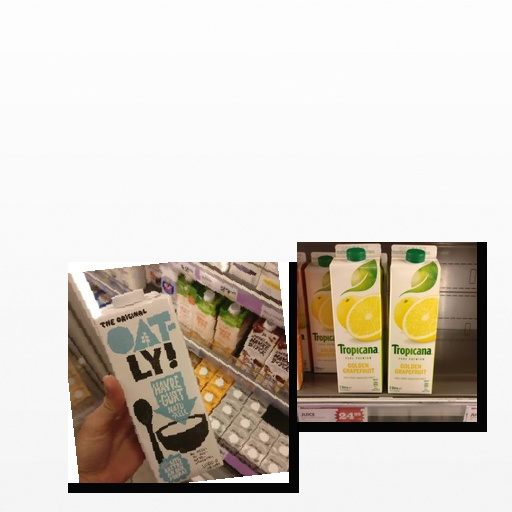
Food items: golden_grapefruit_juice, oat_yogurt